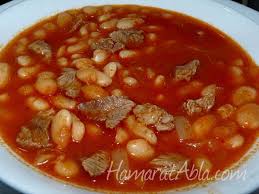
Yemek: kuru_fasulye